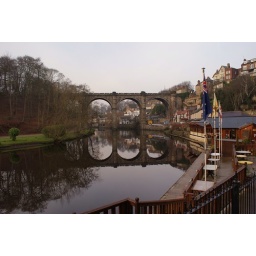
Another view from ground level of the majestic viaduct striding the river Nidd in Knaresborough, Yorkshire.